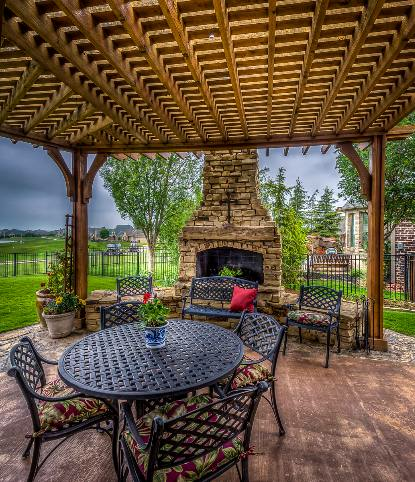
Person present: No